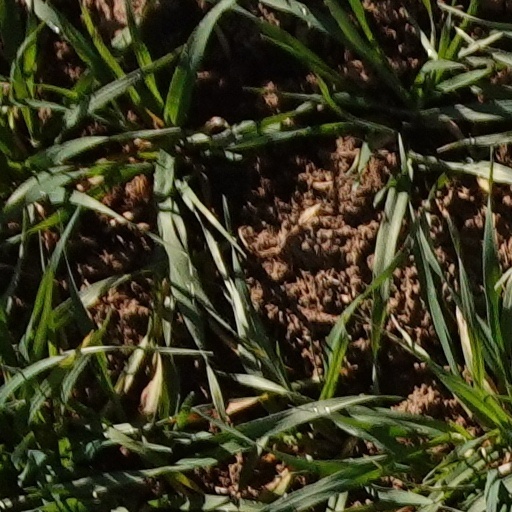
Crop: wheat